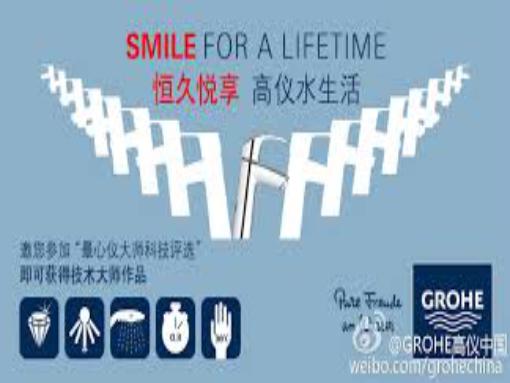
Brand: grohe
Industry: Necessities